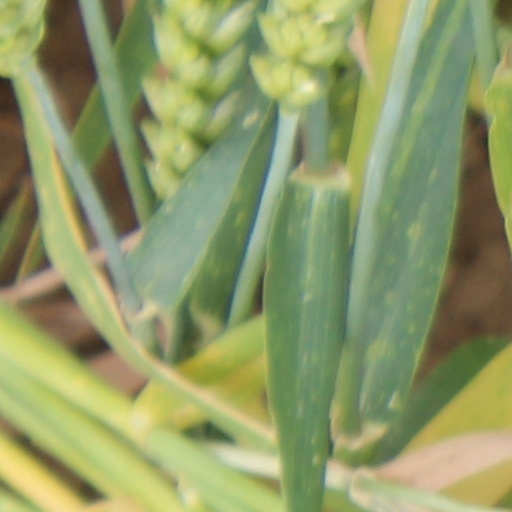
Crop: wheat